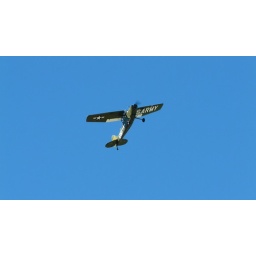
A US Army plane flying over Wanaka airfield.